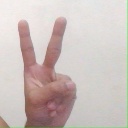
अक्षर: क